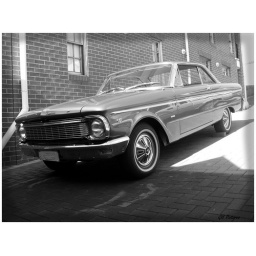
The 2 door XP Falcon , in my opinion the best looking Australian car .